Hedgpeth Heights

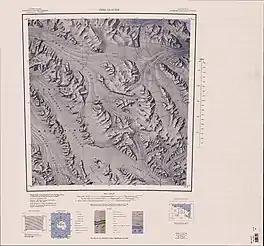
Hedgpeth Heights in northeast of map

The Barnett Glacier runs east along the north side, and the Dennistoun Glacier runs east along its south side.